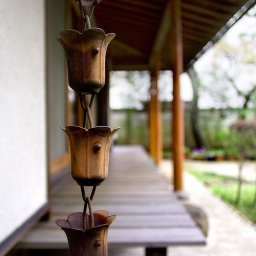
Water from the gutters around the tea house roof cascade down a chain of lotus flowers.